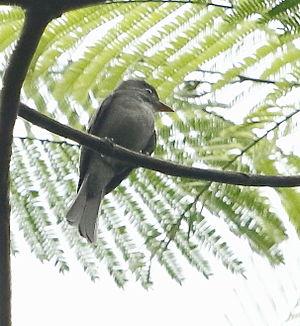
Le Moucherolle noirâtre, également appelé Pioui noirâtre, est une espèce de passereau placée dans la famille des Tyrannidae.